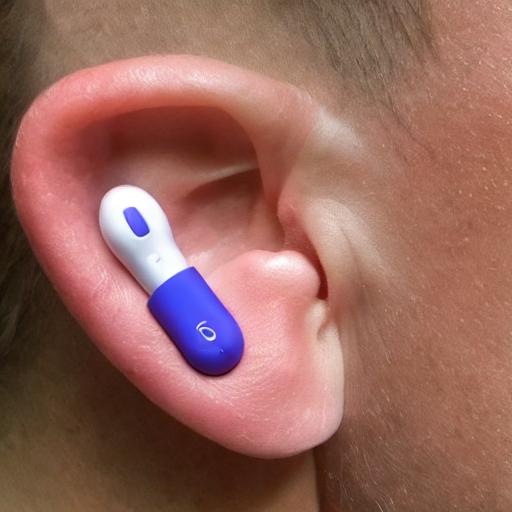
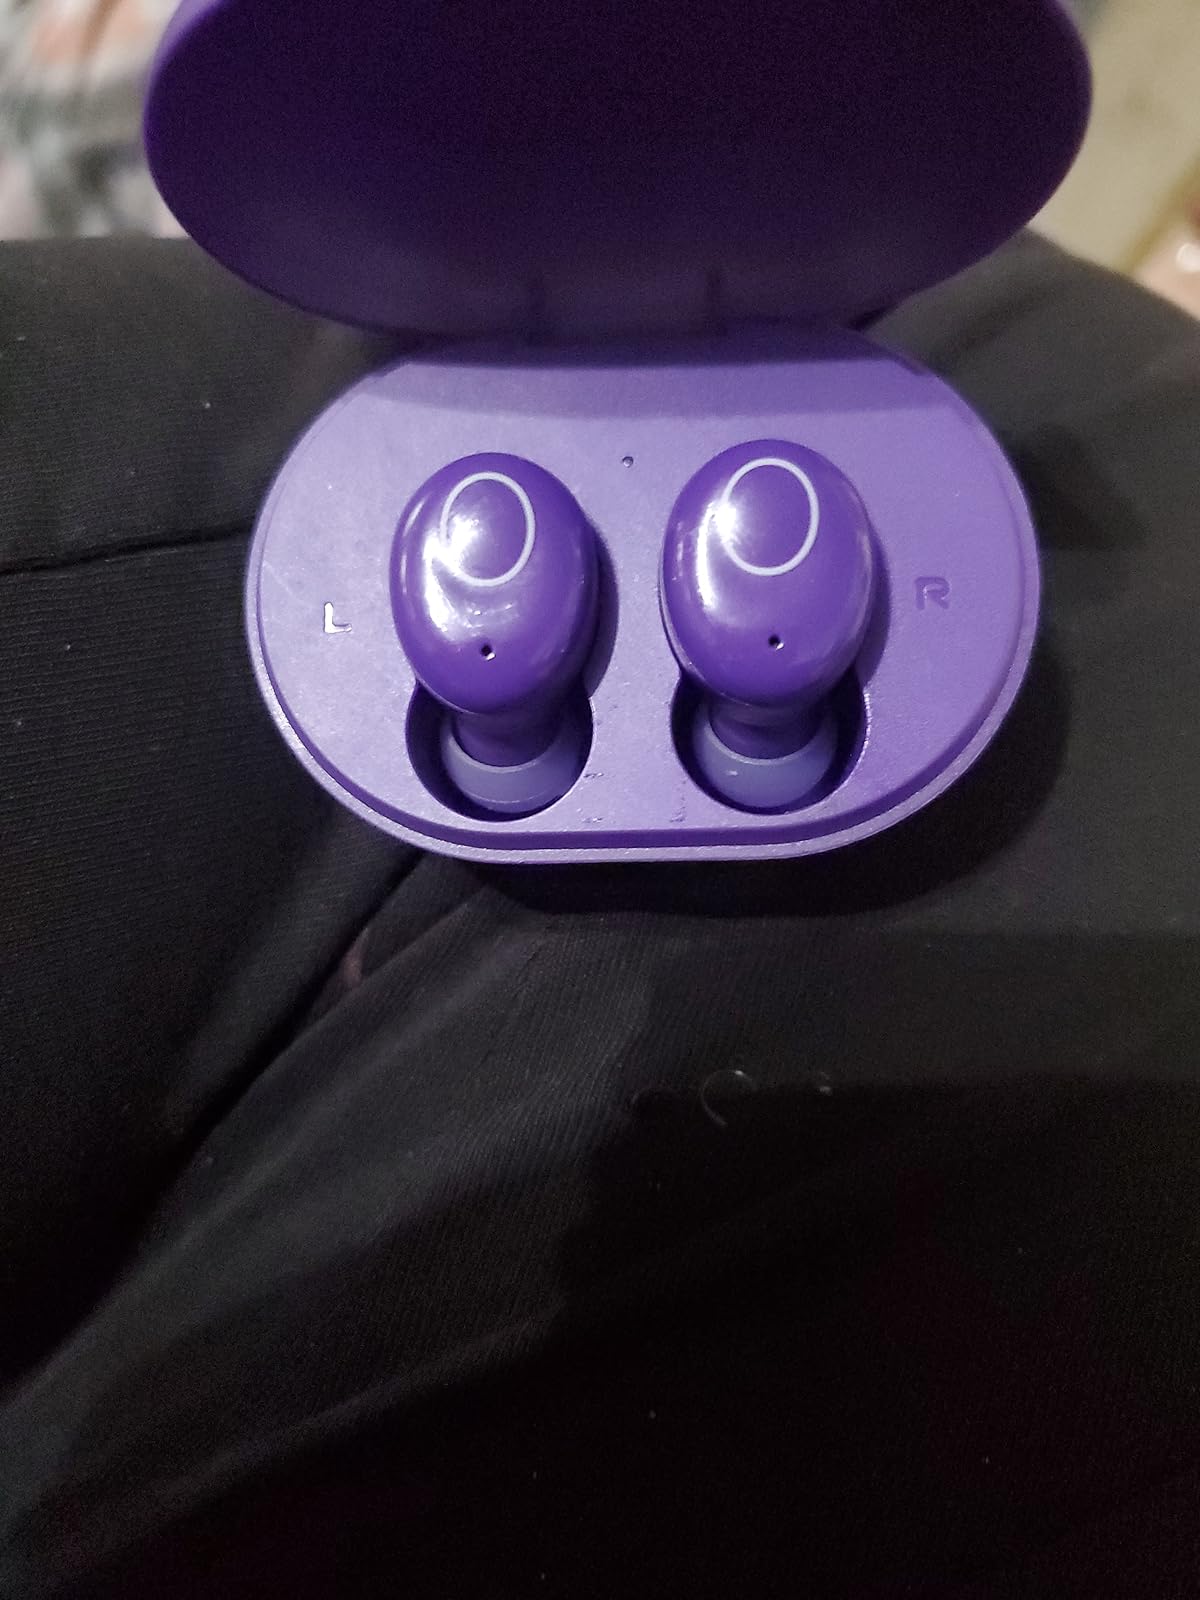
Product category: earbuds
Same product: no